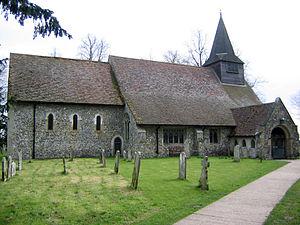
Walberton est un village et une paroisse civile anglais située dans le district d'Arun dans le comté du Sussex de l'Ouest. En 2011, sa population était de 2 174 habitants.